Whiteparish

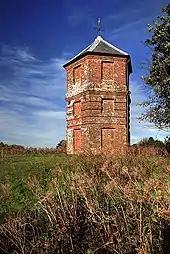
The Pepperbox in 2008

Abbotstone House is a Grade II listed building, adjacent to the A27, in the northwestern part of the village. Brickworth House was long the seat of the Eyres; in 1821 it passed by marriage to Thomas Nelson, 2nd Earl Nelson. Broxmore House and Cowesfield House were demolished in the late 1940s.